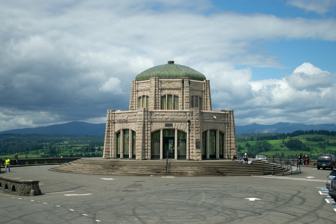
Building: Vista House
Country: United States of America
Year built: 1918
Historic house in Oregon, United States United States historic place Vista House U.S. National Register of Historic Places U.S. Historic district Contributing property Vista House Location of Vista House in Oregon Show map of Oregon Vista House (the United States) Show map of the United States Location 40700 E Historic Columbia River Highway Corbett , Oregon Coordinates 45°32′22″N 122°14′40″W / 45.539579°N 122.244401°W / 45.539579; -122.244401 Area 3 acres (1.2 ha) Built 1916–1918 Architect Edgar M. Lazarus Architectural style Art Nouveau Art Deco NRHP reference No. 74001705 Added to NRHP November 5, 1974 Vista House is a museum at Crown Point in Multnomah County, Oregon , that also serves as a memorial to Oregon pioneers and as a comfort station for travelers on the Historic Columbia River Highway . The site, situated on a rocky promontory, is 733 feet (223 m) above the Columbia River on the south side of the Columbia River Gorge . The octagonal stone building was designed by Edgar M. Lazarus in the style of Art Nouveau , and completed in 1918 after nearly two years of construction. In 2000, restoration on the building began, and lasted five years. The Vista House is located within the Corbett locality, and is listed on the National Register of Historic Places . Vista House is a popular place for viewing the aurora borealis . History Construction Aerial view of Vista House, Crown Point, and Columbia River The Vista House was designed by Edgar M. Lazarus , a renowned Oregon architect. With its high-grade marble interior and brass fixtures, some Oregonians at the time derided it as the "$100,000 Outhouse " during its construction. The initial funds for the project, allocated by the public, had totaled $3,812.35. According to an itemized list published by the Oregon Historical Society , the building itself eventually cost approximately $70,000, with an additional $9,000 for the accompanying rock wall; $8,000 for paving and gradation; $6,000 to the architect; and $3,000 for other miscellaneous costs. The original idea for an observatory at the site came from Samuel Lancaster, the consulting engineer for the Columbia River Highway. Lancaster proposed "an observatory from which the view both up and down the Columbia could be viewed in silent communion with the infinite." Construction of the Vista House began December 29, 1916, and was completed in 1918 and dedicated May 5, 1918. The dedication was overseen by Frank Branch Riley of Portland . Lancaster also suggested the name "Vista House." The Vista House Association, composed of 52 prominent Portland business and civic leaders, was established to raise money for the project. Funding subscriptions failed to raise sufficient money, and most of the cost of construction was paid by Multnomah County. Construction was supervised by John B. Yeon . Architectural design Lazarus' design incorporates elements of the Jugendstil, the German interpretation of Art Nouveau which had been popular in Europe in the late 19th century up to 1910. The building is essentially a domed rotunda 44 feet (13 m) in diameter with an octagonal plan on a 64-foot-diameter (20 m) base which houses toilets and a gift shop. The rotunda is 55 feet (17 m) high. Stairs lead from the rotunda to an elevated viewing platform at the base of the dome. The exterior is gray sandstone, with a green tile roof. The interior is extensively finished in marble, even in the toilets. The dome interior has bronze lining. The clerestory windows feature opalescent glass in a simple tracery pattern, with similar colored glass at the tops of the windows at the main level. Restoration efforts The Vista House interior in 2010 The building is a popular tourist stop for drivers on the Historic Columbia River Highway. The building was refurbished and the interior restored to its 1916 appearance; it reopened in 2005 after five years of restoration work. The roof was completely rebuilt with new tiles and an underlying membrane. Exterior restoration was complete by 2002. Interior work comprised finish repair and replacement, upgrading the sewer system, and the installation of a geothermal heat pump system. The restoration also made Vista House accessible to the handicapped with a disappearing lift between levels. From the top of Vista House, which is accessible by stairs, one can view Portland and Vancouver, Washington to the west. Beacon Rock , on the Washington side of the gorge, is visible to the east. Vista House is owned by the Oregon Department of Transportation . It was placed on the National Register of Historic Places on November 5, 1974. Crown Point was designated a National Natural Landmark in 1971. Vista House is a major contributing structure in the Columbia River Highway National Historic Landmark . Gallery 1918 postcard depicting Vista House dedication North face of building and mezzanine Ceiling detail of interior atrium Native American sculpture detail in atrium View of the Columbia River from Vista House mezzanine Vista House at dusk See also National Register of Historic Places listings in Multnomah County, Oregon References